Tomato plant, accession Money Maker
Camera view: horizontal (90 deg, fisheye); turntable rotation: 270 degrees
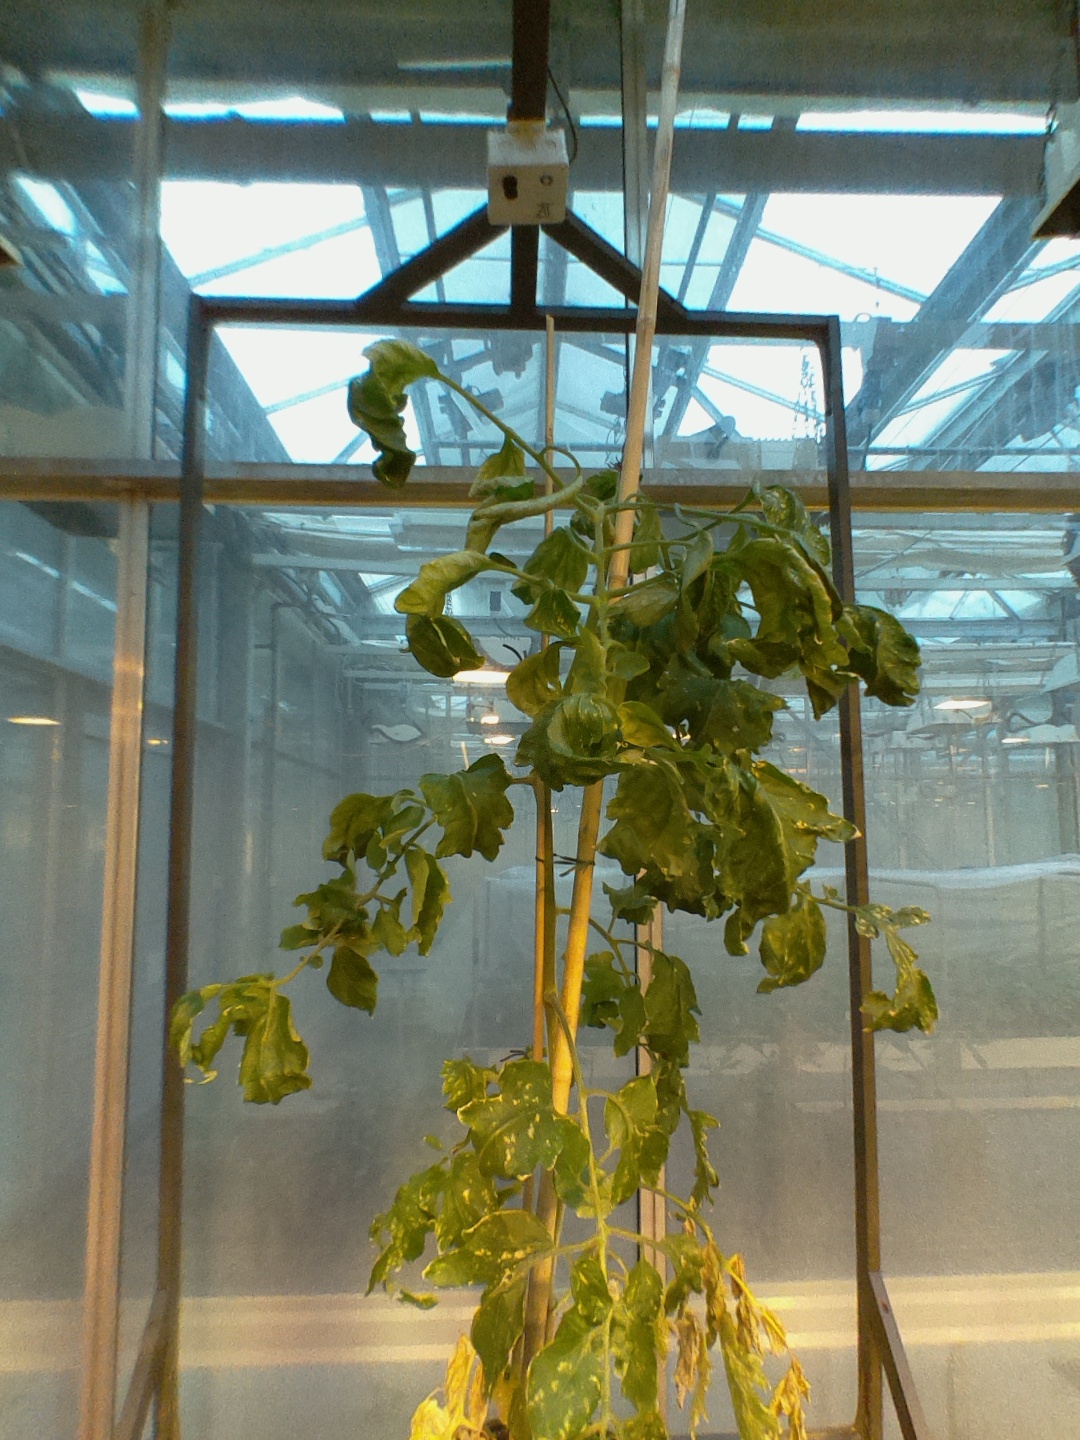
BBCH growth stage 29: 90%-100% Side shoots formed